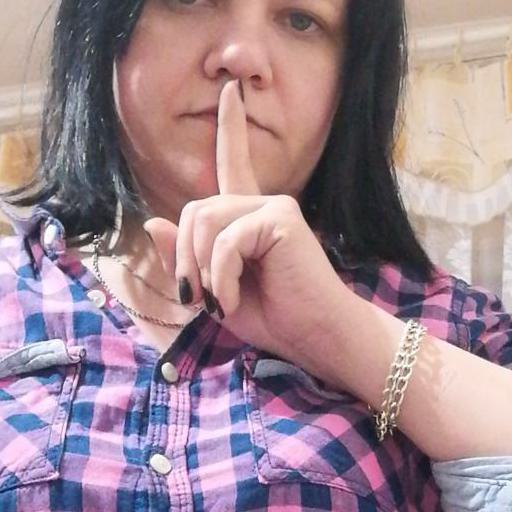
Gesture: mute